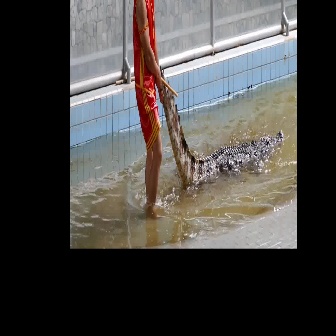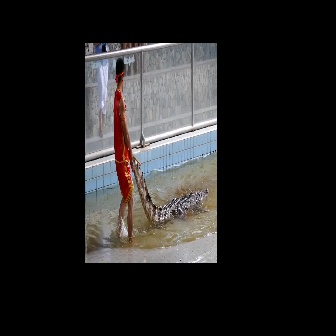
  Please identify the target specified by the bounding box [153,59,283,189] in the first image and locate it in the second image. Return the coordinates in [x_min,y_min,x_max,y_max] format.
Answer: [128,147,208,227]